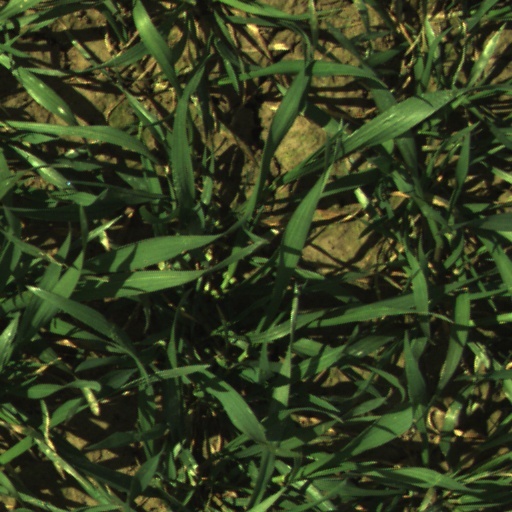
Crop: wheat